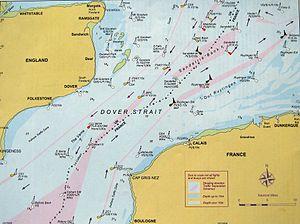
Le pas de Calais est un détroit de la Manche, situé à l'extrémité orientale de cette dernière et donc limitrophe de la mer du Nord. Il sépare la Grande-Bretagne de l'Europe continentale. Il a donné son nom au département du Pas-de-Calais.